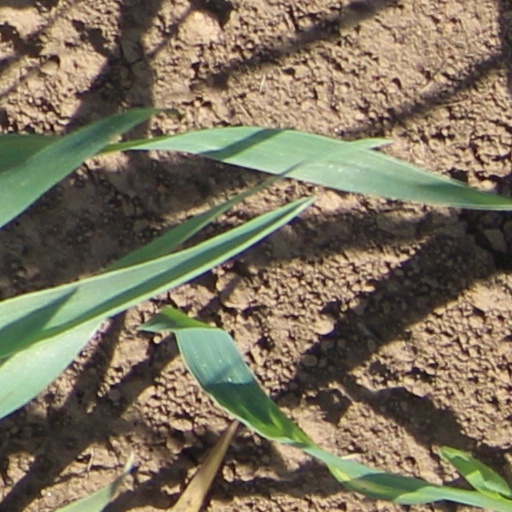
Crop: wheat